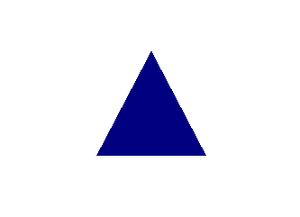
Il y a deux corps d'armée de l'armée de l'Union appelée IVe corps pendant la guerre de Sécession. Ce sont des unités distinctes, l'une servant dans l'armée du Potomac et dans le département de la Virginie sur le théâtre oriental, 1862–1863, l'autre dans l'armée du Cumberland, sur le théâtre occidental, 1863-1865.